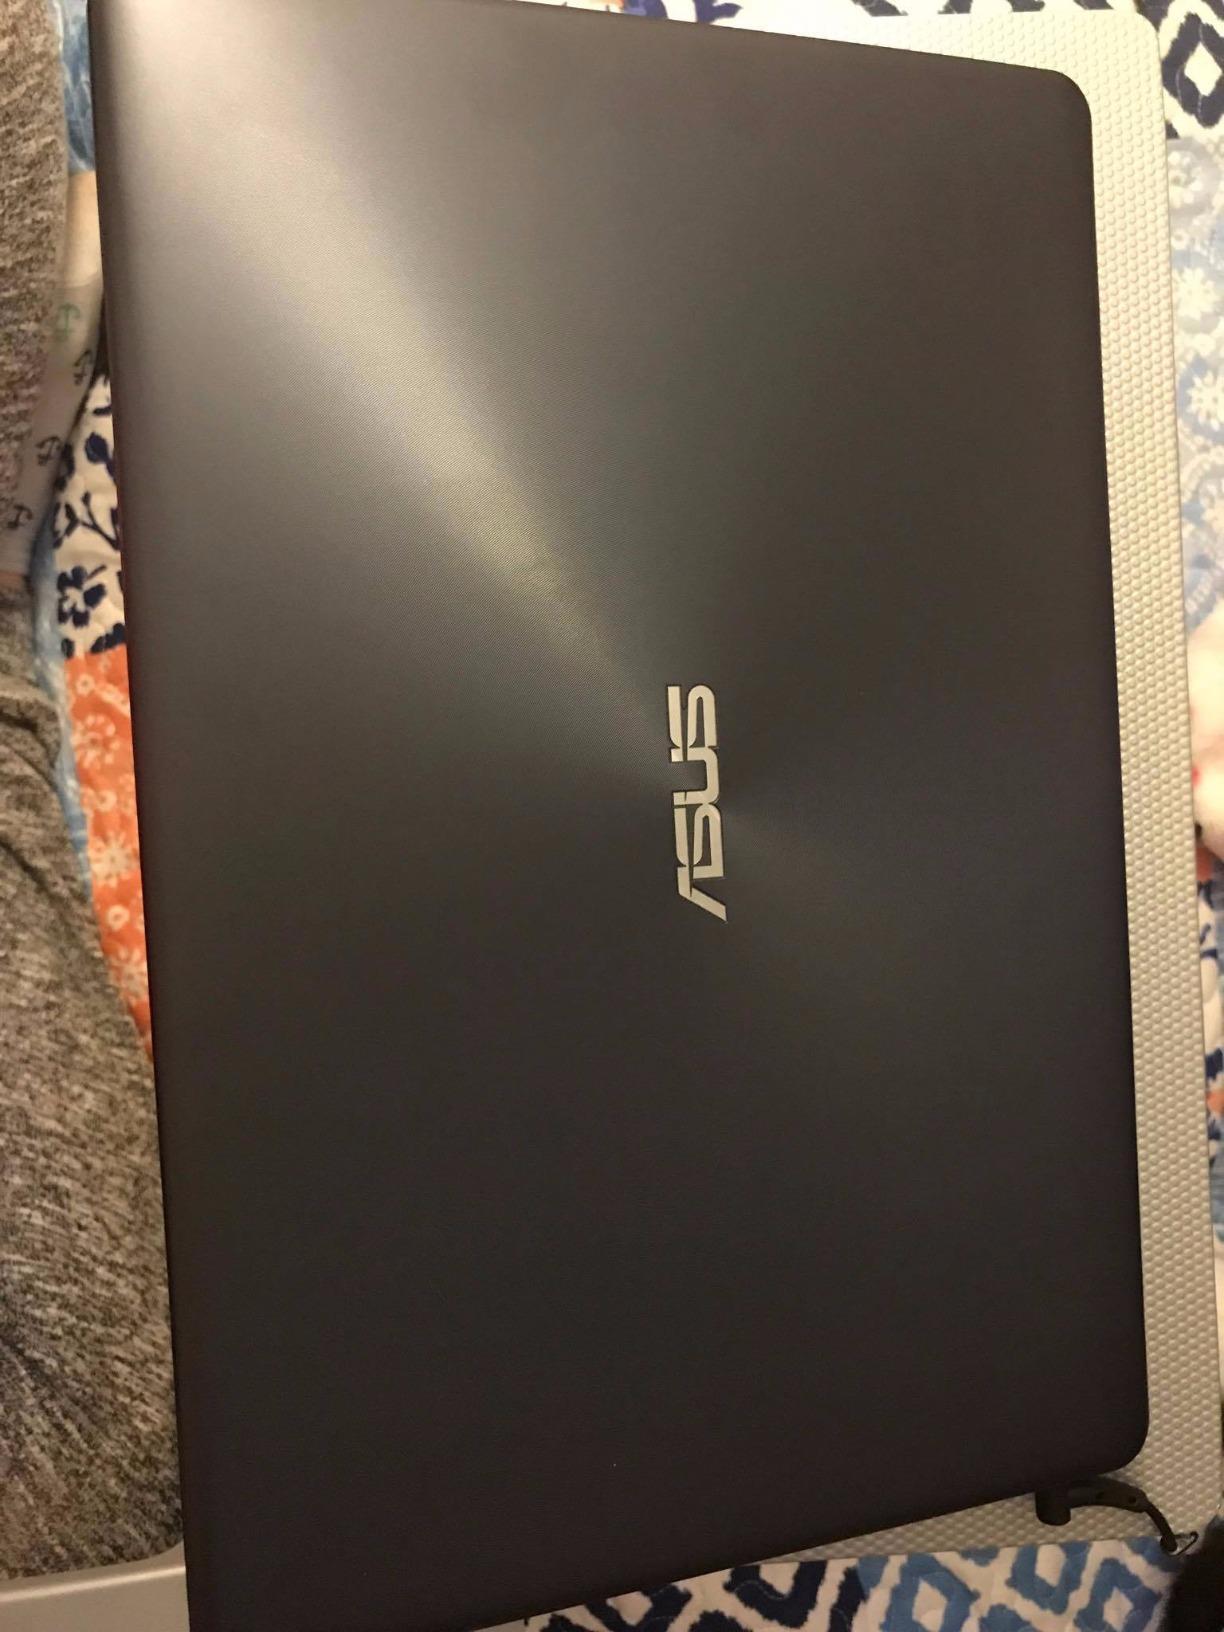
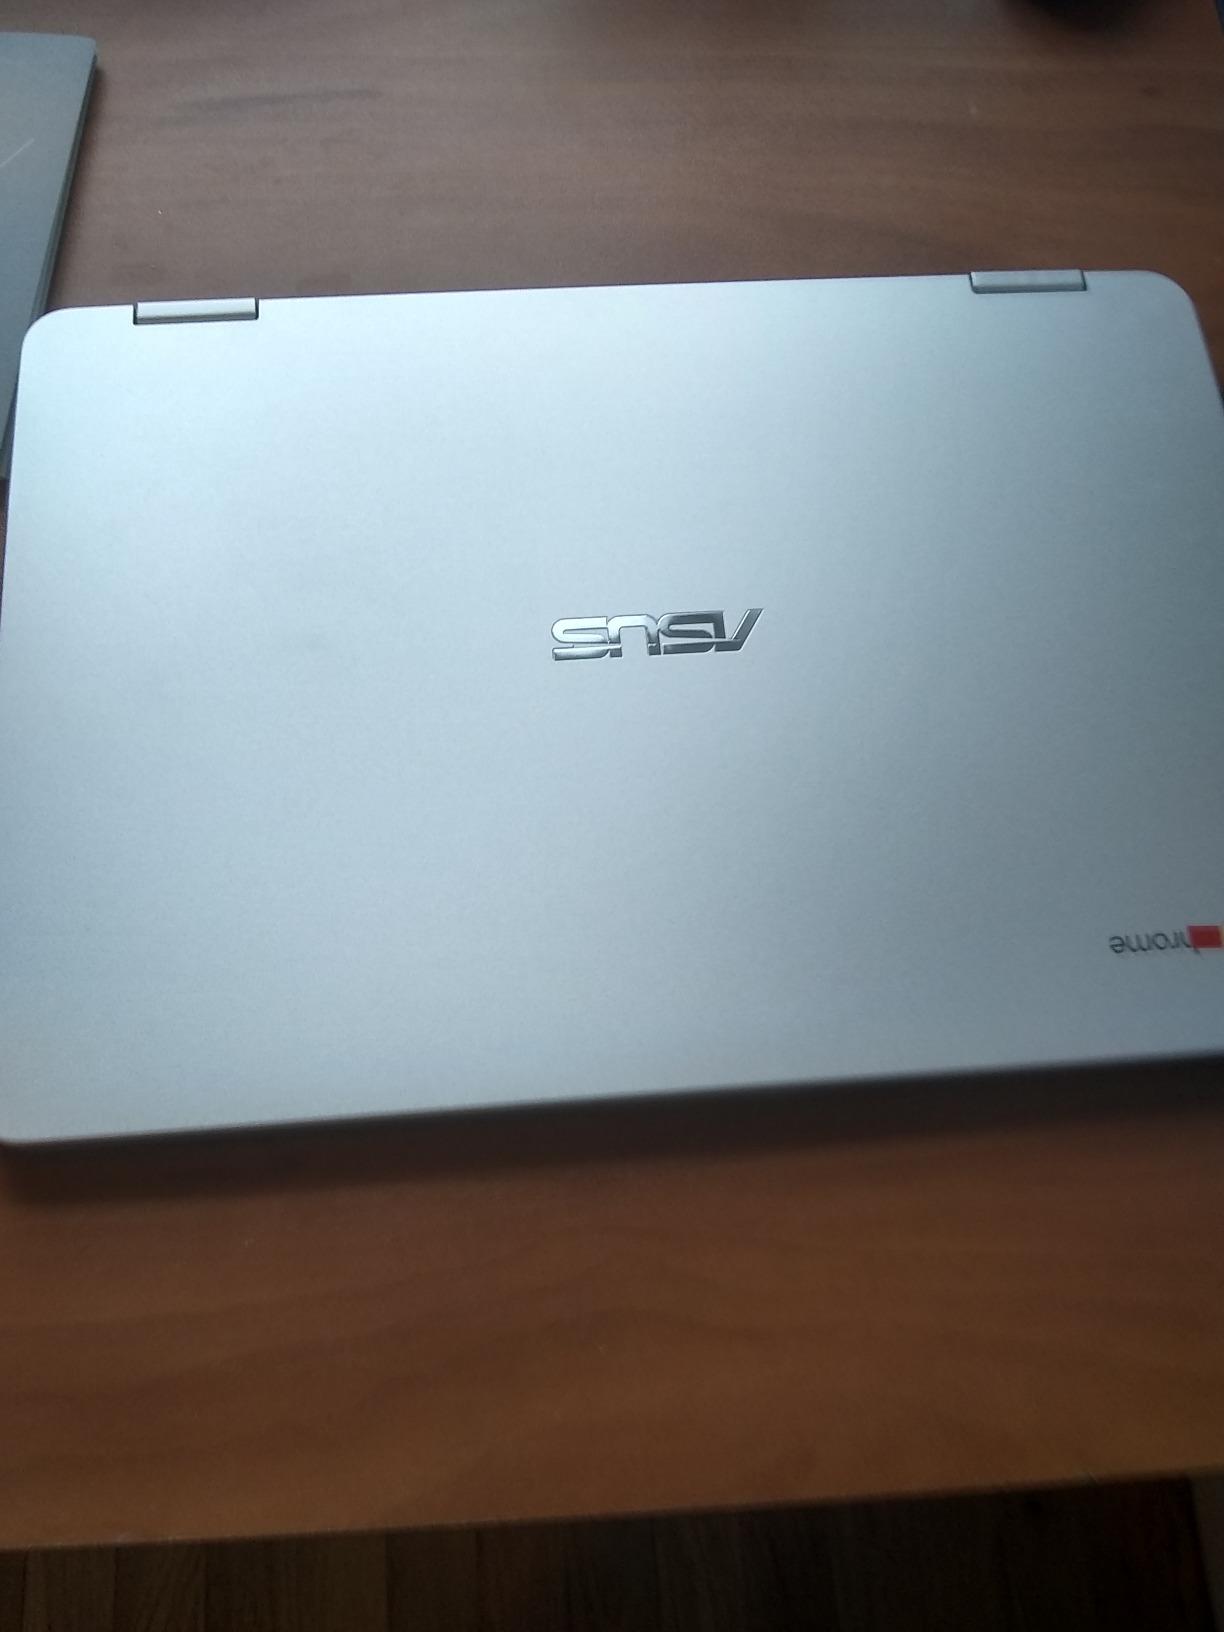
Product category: laptop
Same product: no